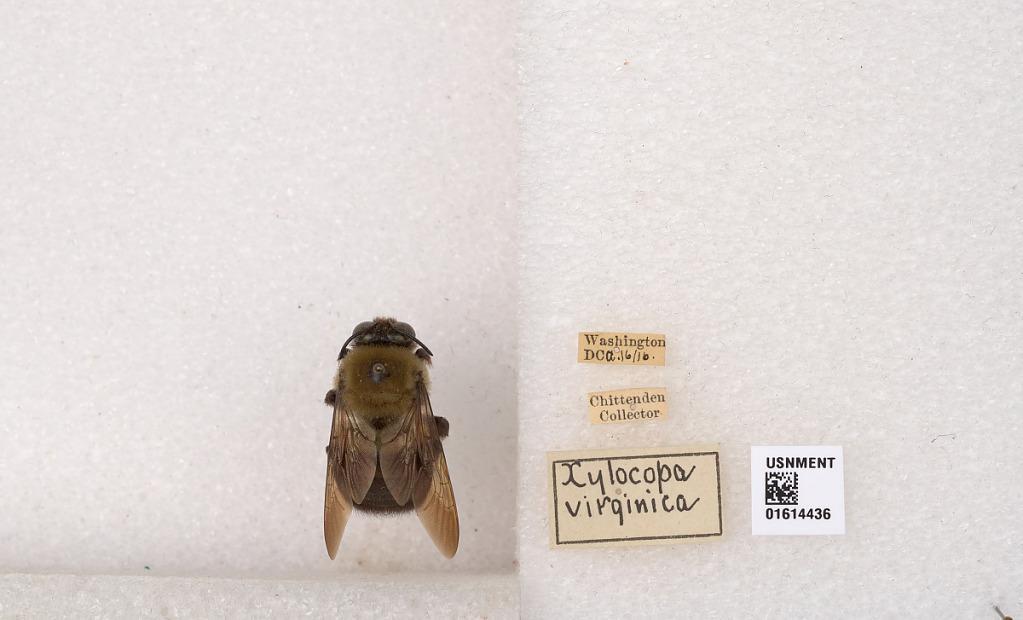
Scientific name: Xylocopa (Xylocopoides) virginica virginica (Linnaeus)
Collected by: Chittenden
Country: United States
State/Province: Washington, D.C.